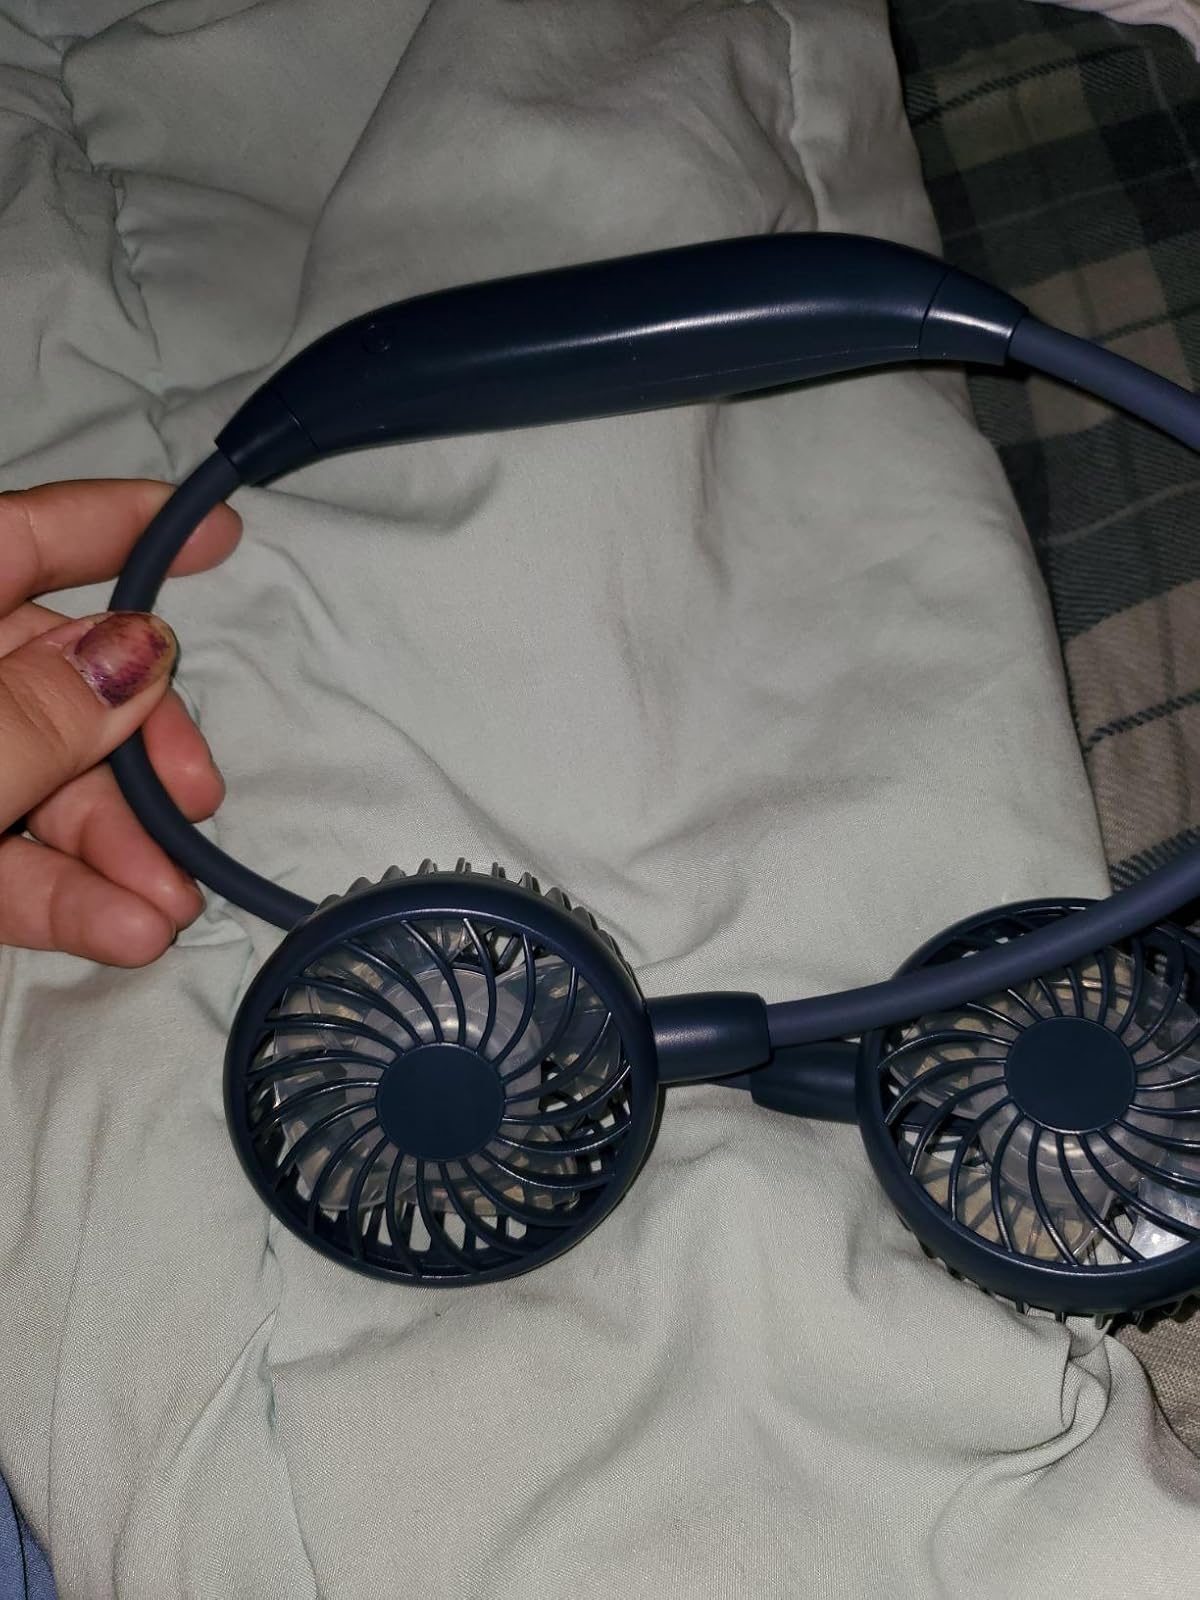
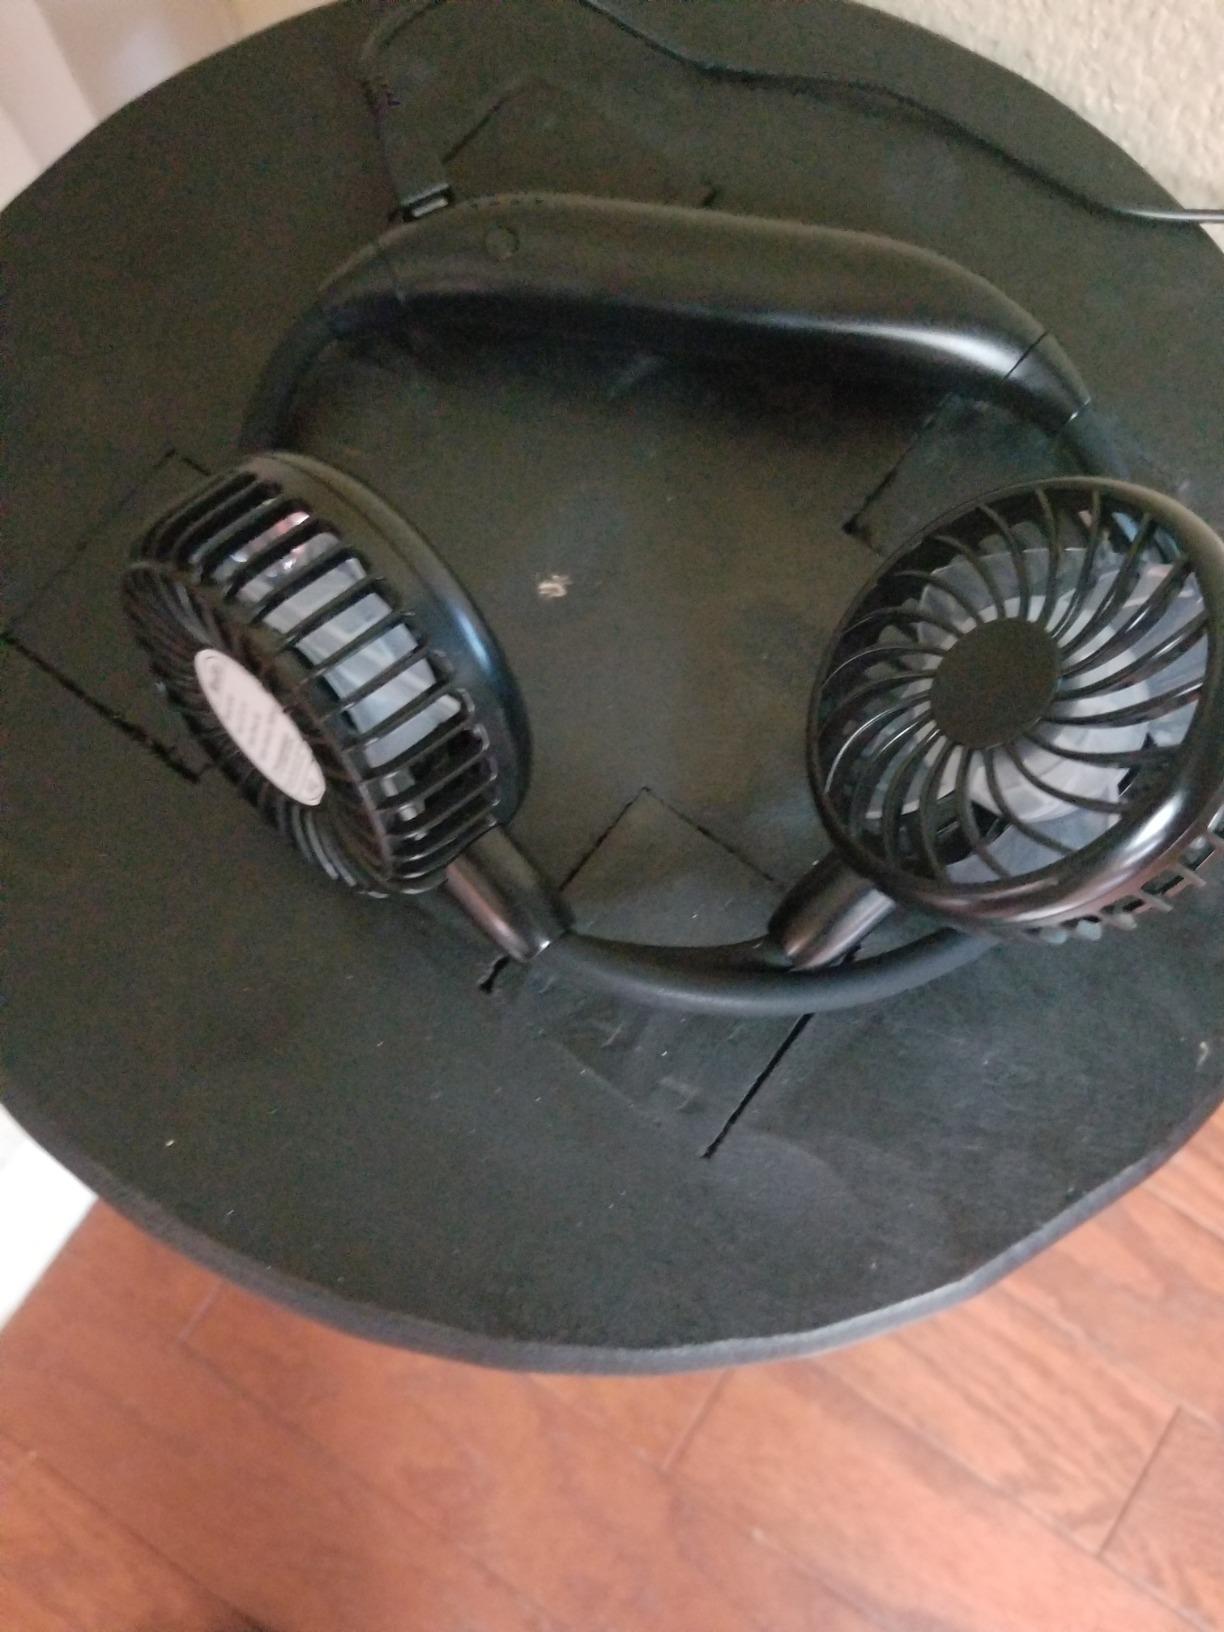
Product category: fan
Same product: no